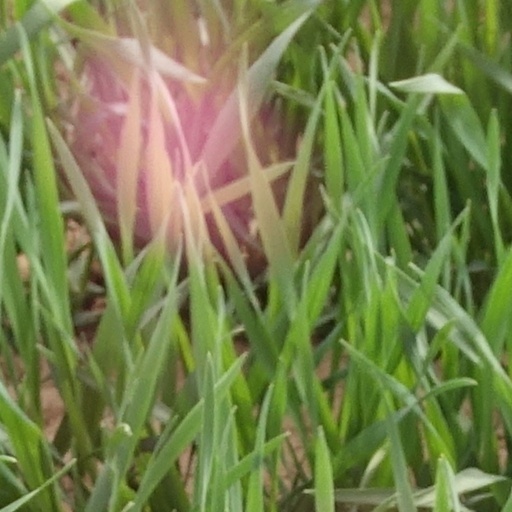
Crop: wheat